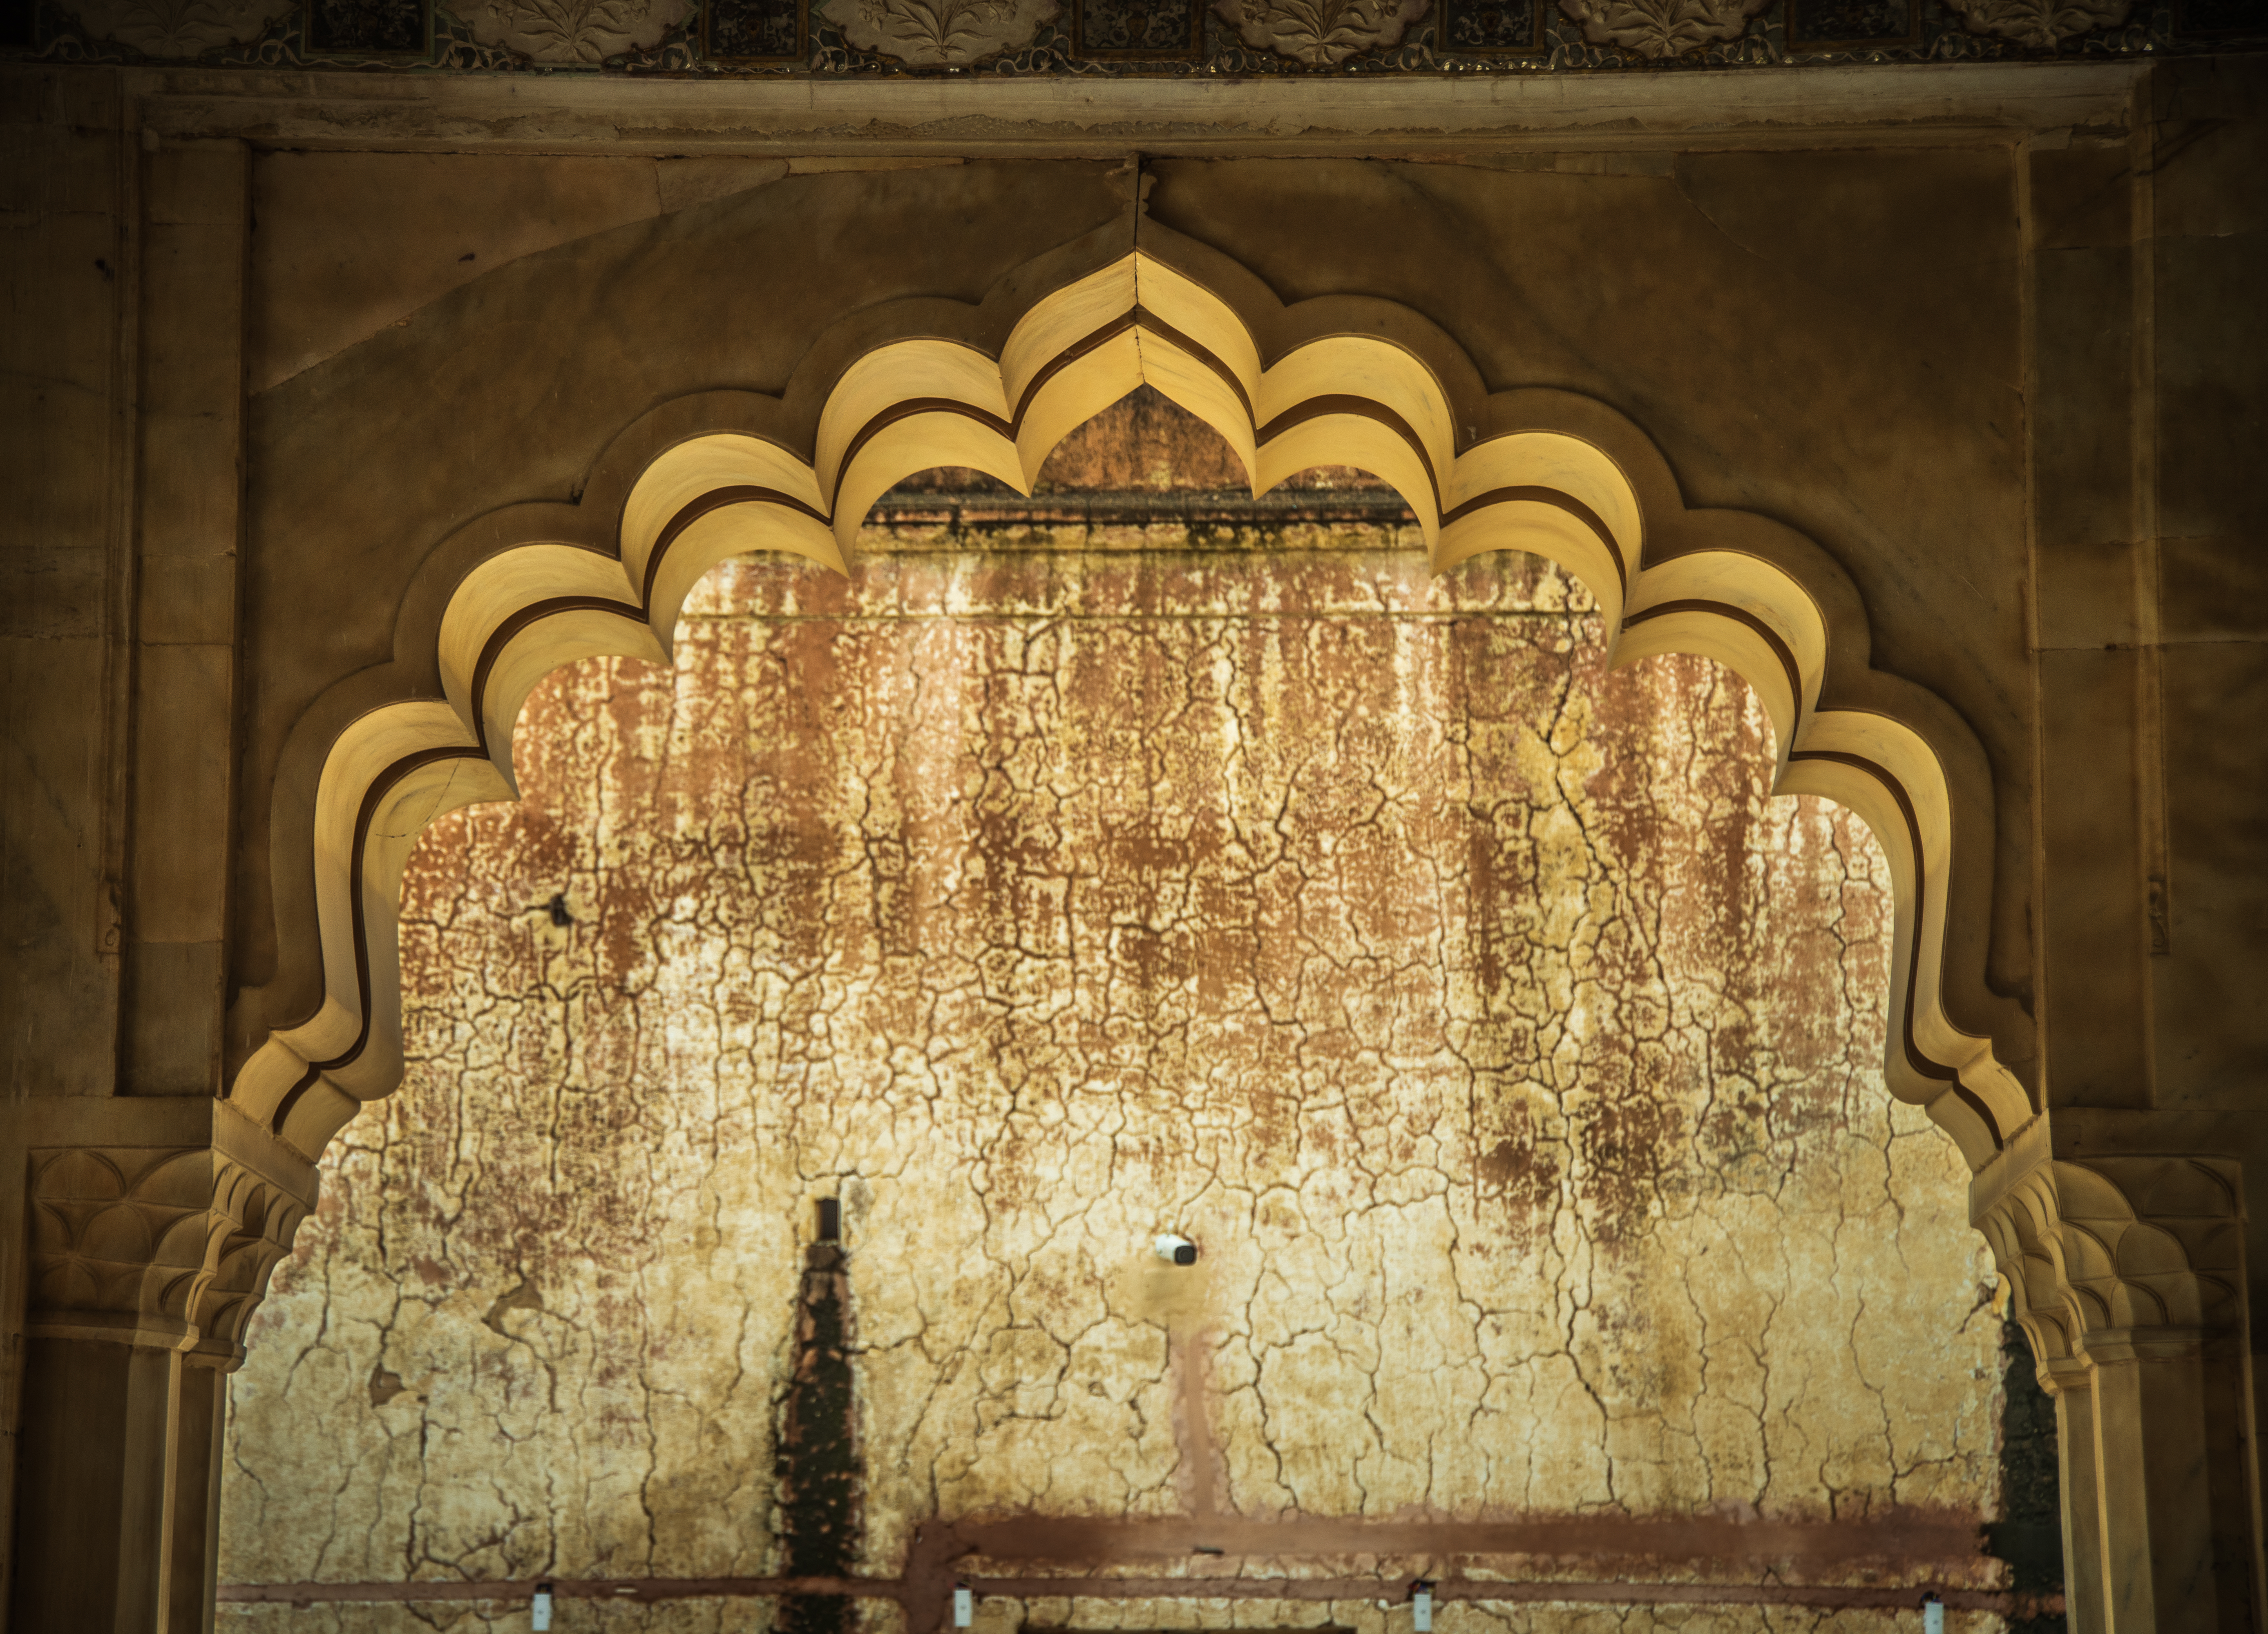
jaipur, amber, amber fort, amber palace, amer, amer fort, amer palace, ancient, architecture, asia, attraction, building, castle, desert, destination, exotic, famous, fort, fortification, fortress, heritage, hill, hilltop, hinduism, historic, historical, holiday, india, indian, king, landmark, landscape, mountain, mughal, old, outdoors, palace, pink, rajasthan, rajasthani, sightseeing, tourism, tourist, tourist attraction, tourist destination, traditional, travel, travel destination, vacation, wall, holy places, arch, lighting, symmetry, medieval architecture, stock photography, historic site, visual arts, art, history, stone carving, carving